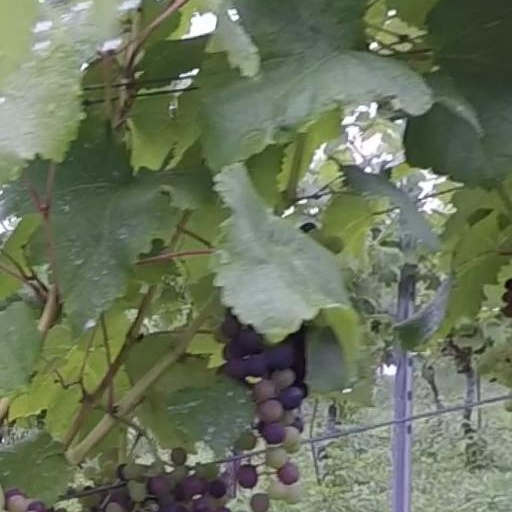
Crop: grape